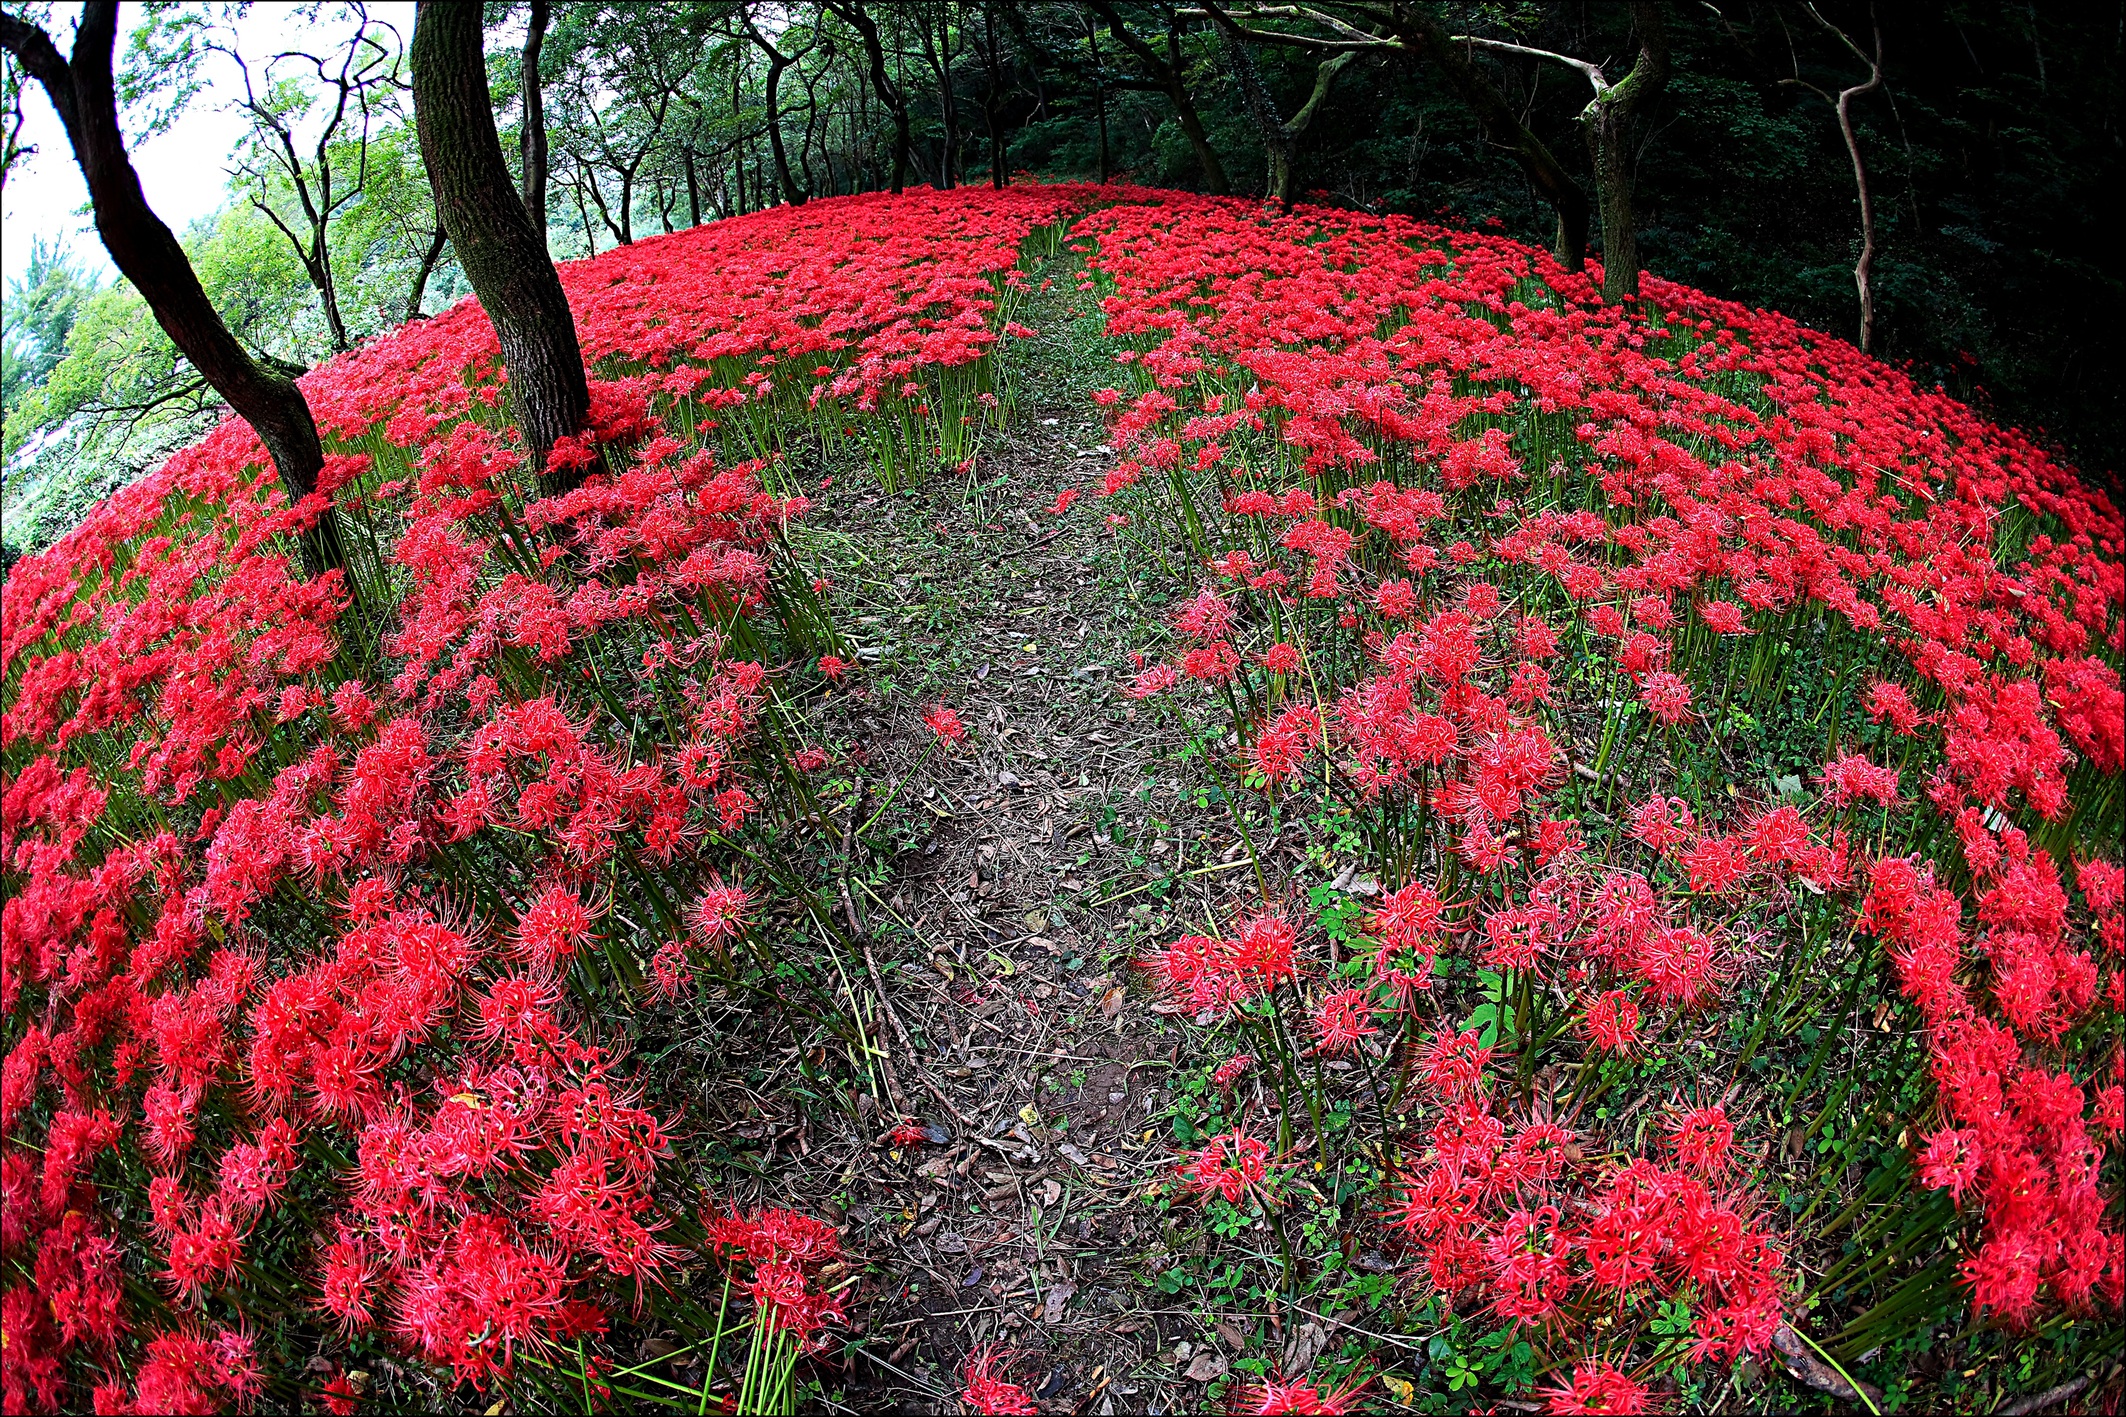
tree, nature, grass, mountain, plant, wood, lawn, leaf, flower, valley, travel, red, autumn, botany, garden, flora, wildflower, flowers, shrub, flowers for, gil, flowering plant, annual plant, woody plant, land plant, seonunsa, jeolla do